Milefortlet 17

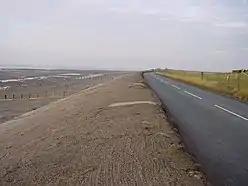
Dubmill Point, and the approximate site of Milefortlet 17

Milefortlet 17 (Dubmill Point) was a Milefortlet of the Roman Cumbrian Coast defences. These milefortlets and intervening stone watchtowers extended from the western end of Hadrian's Wall, along the Cumbrian coast and were linked by a wooden palisade. They were contemporary with defensive structures on Hadrian's Wall. There is little to see except a slight depression in the ground, but Milefortlet 17 has been located and surveyed.